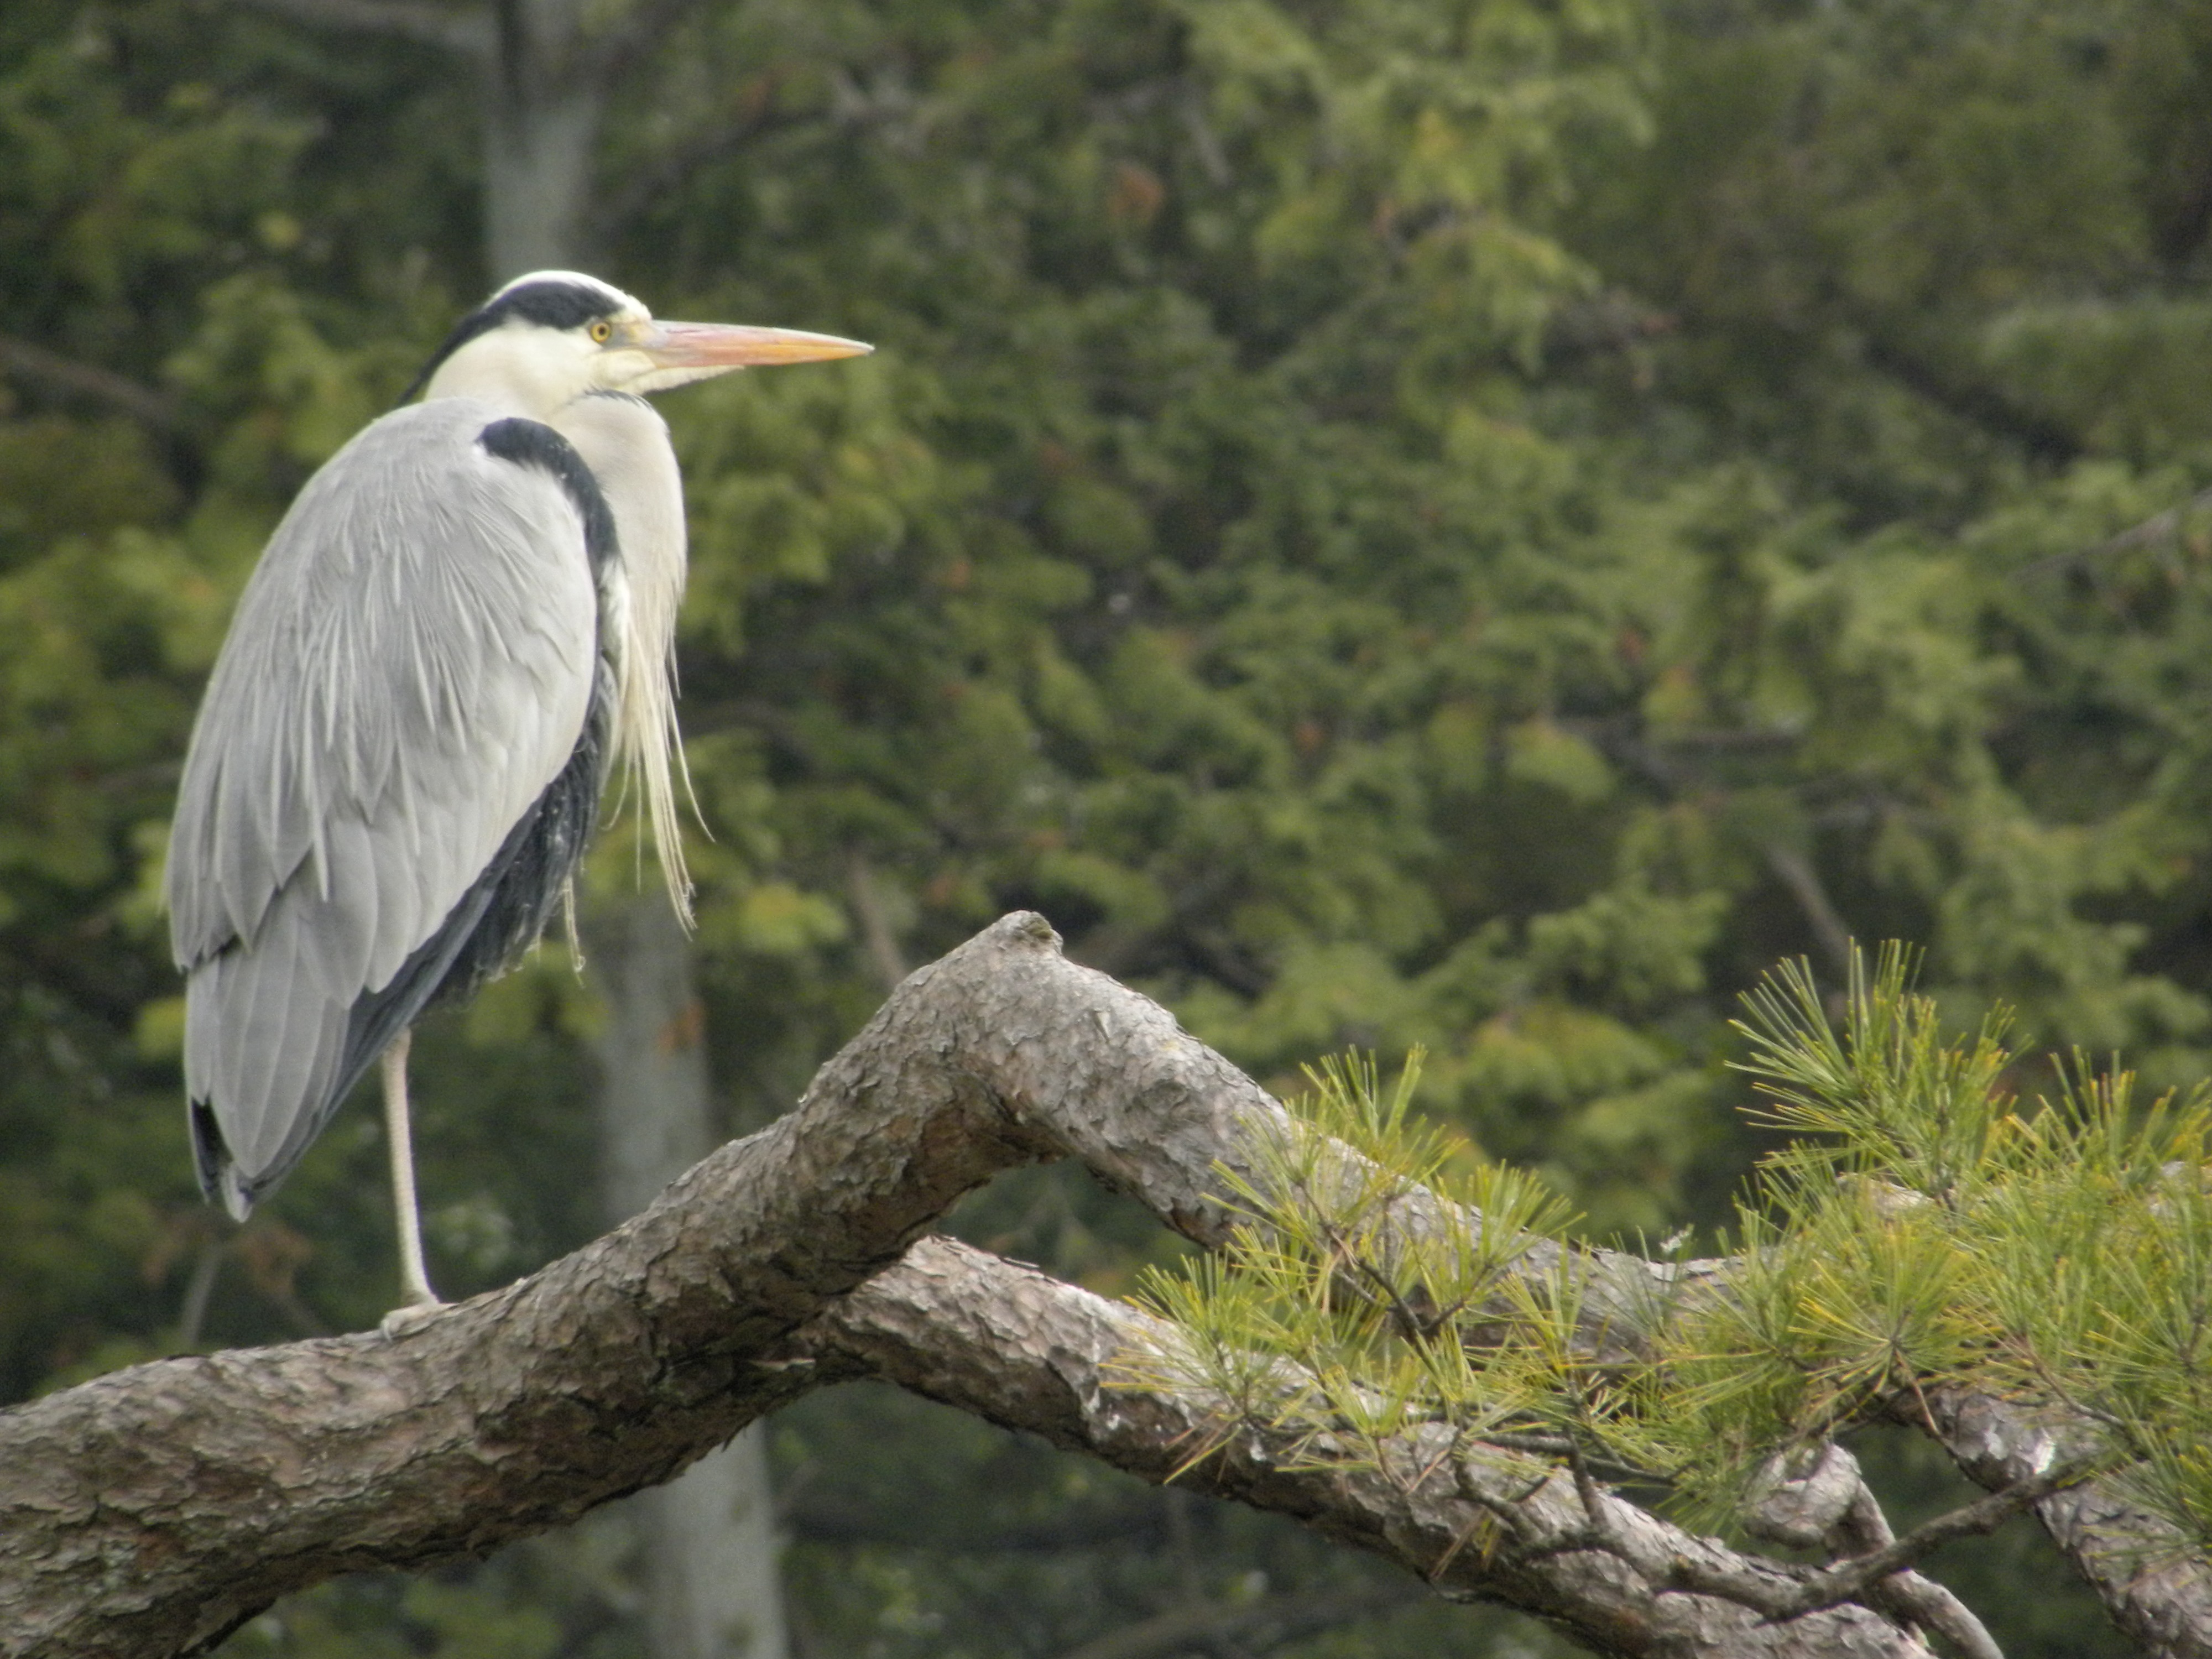
nature, forest, bird, pond, wildlife, beak, fauna, stork, vertebrate, heron, ciconiiformes